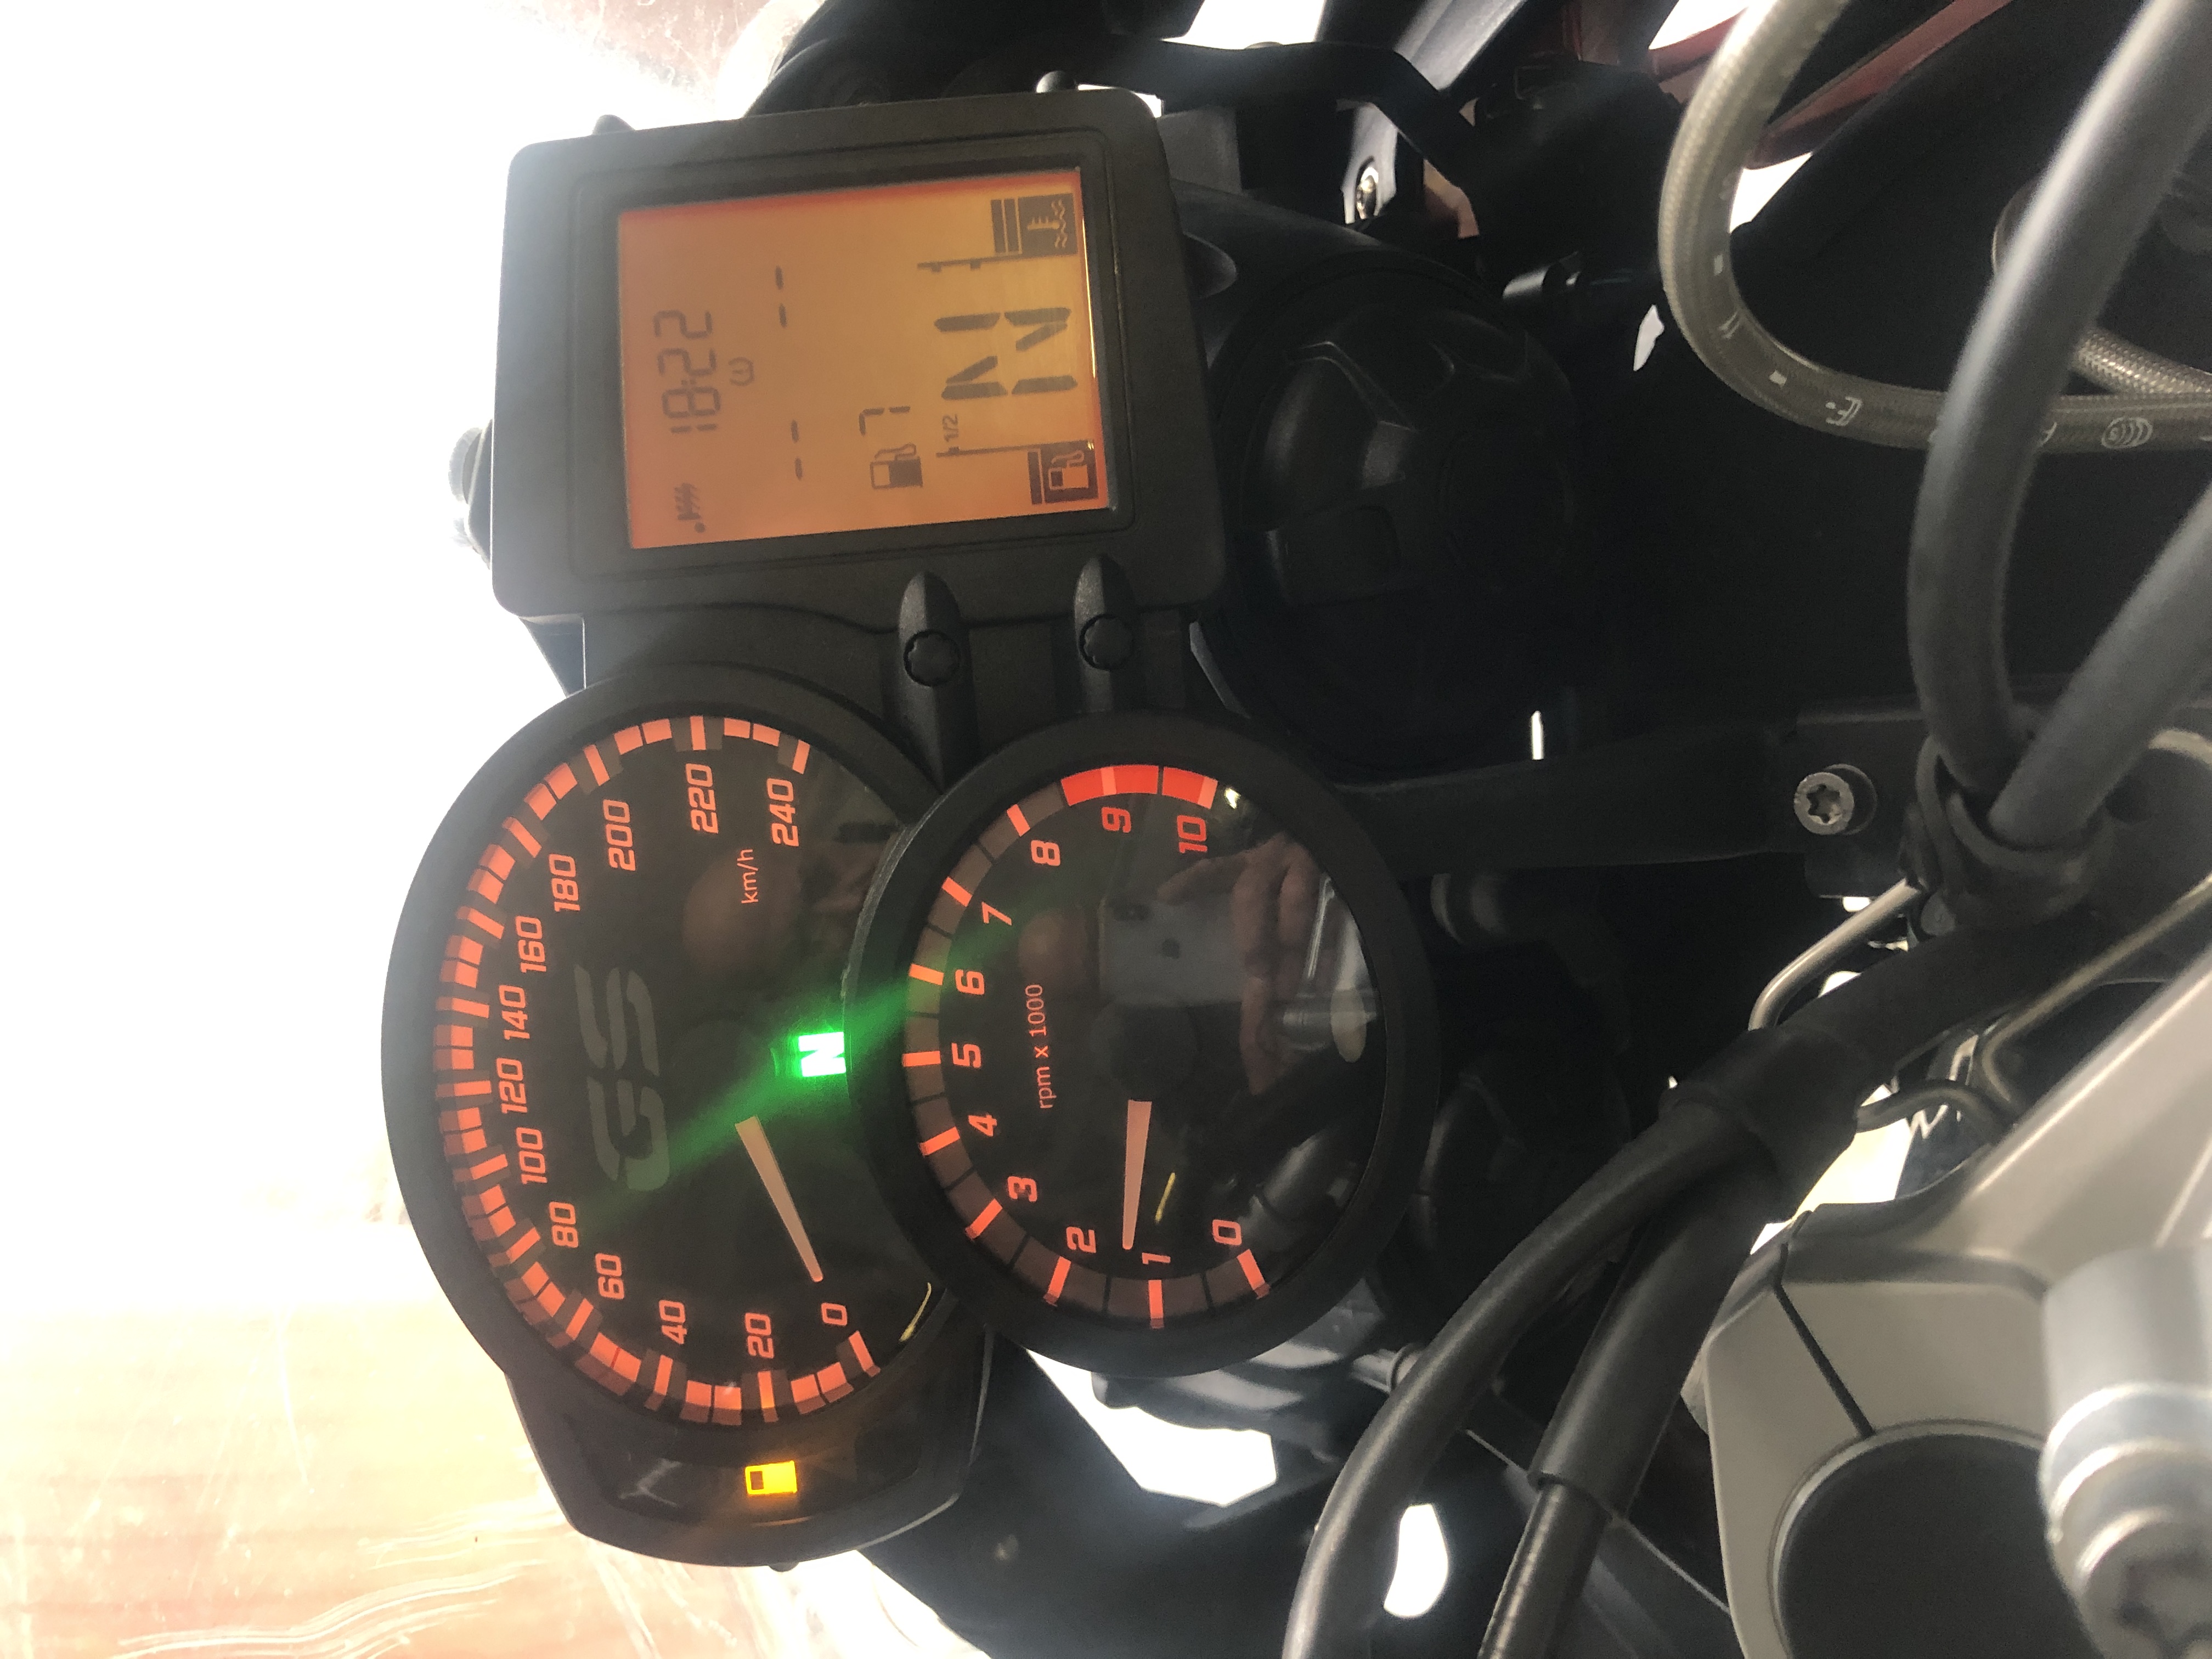
motorbike, motorcycles, rider, bmw, instrument, transport, speedometer, gauge, amber, light, orange, Trip computer, measuring instrument, tachometer, display device, steering wheel, odometer, circle, machine, steering part, bicycle accessory, electronics, led display, coquelicot, fuel gauge, meter